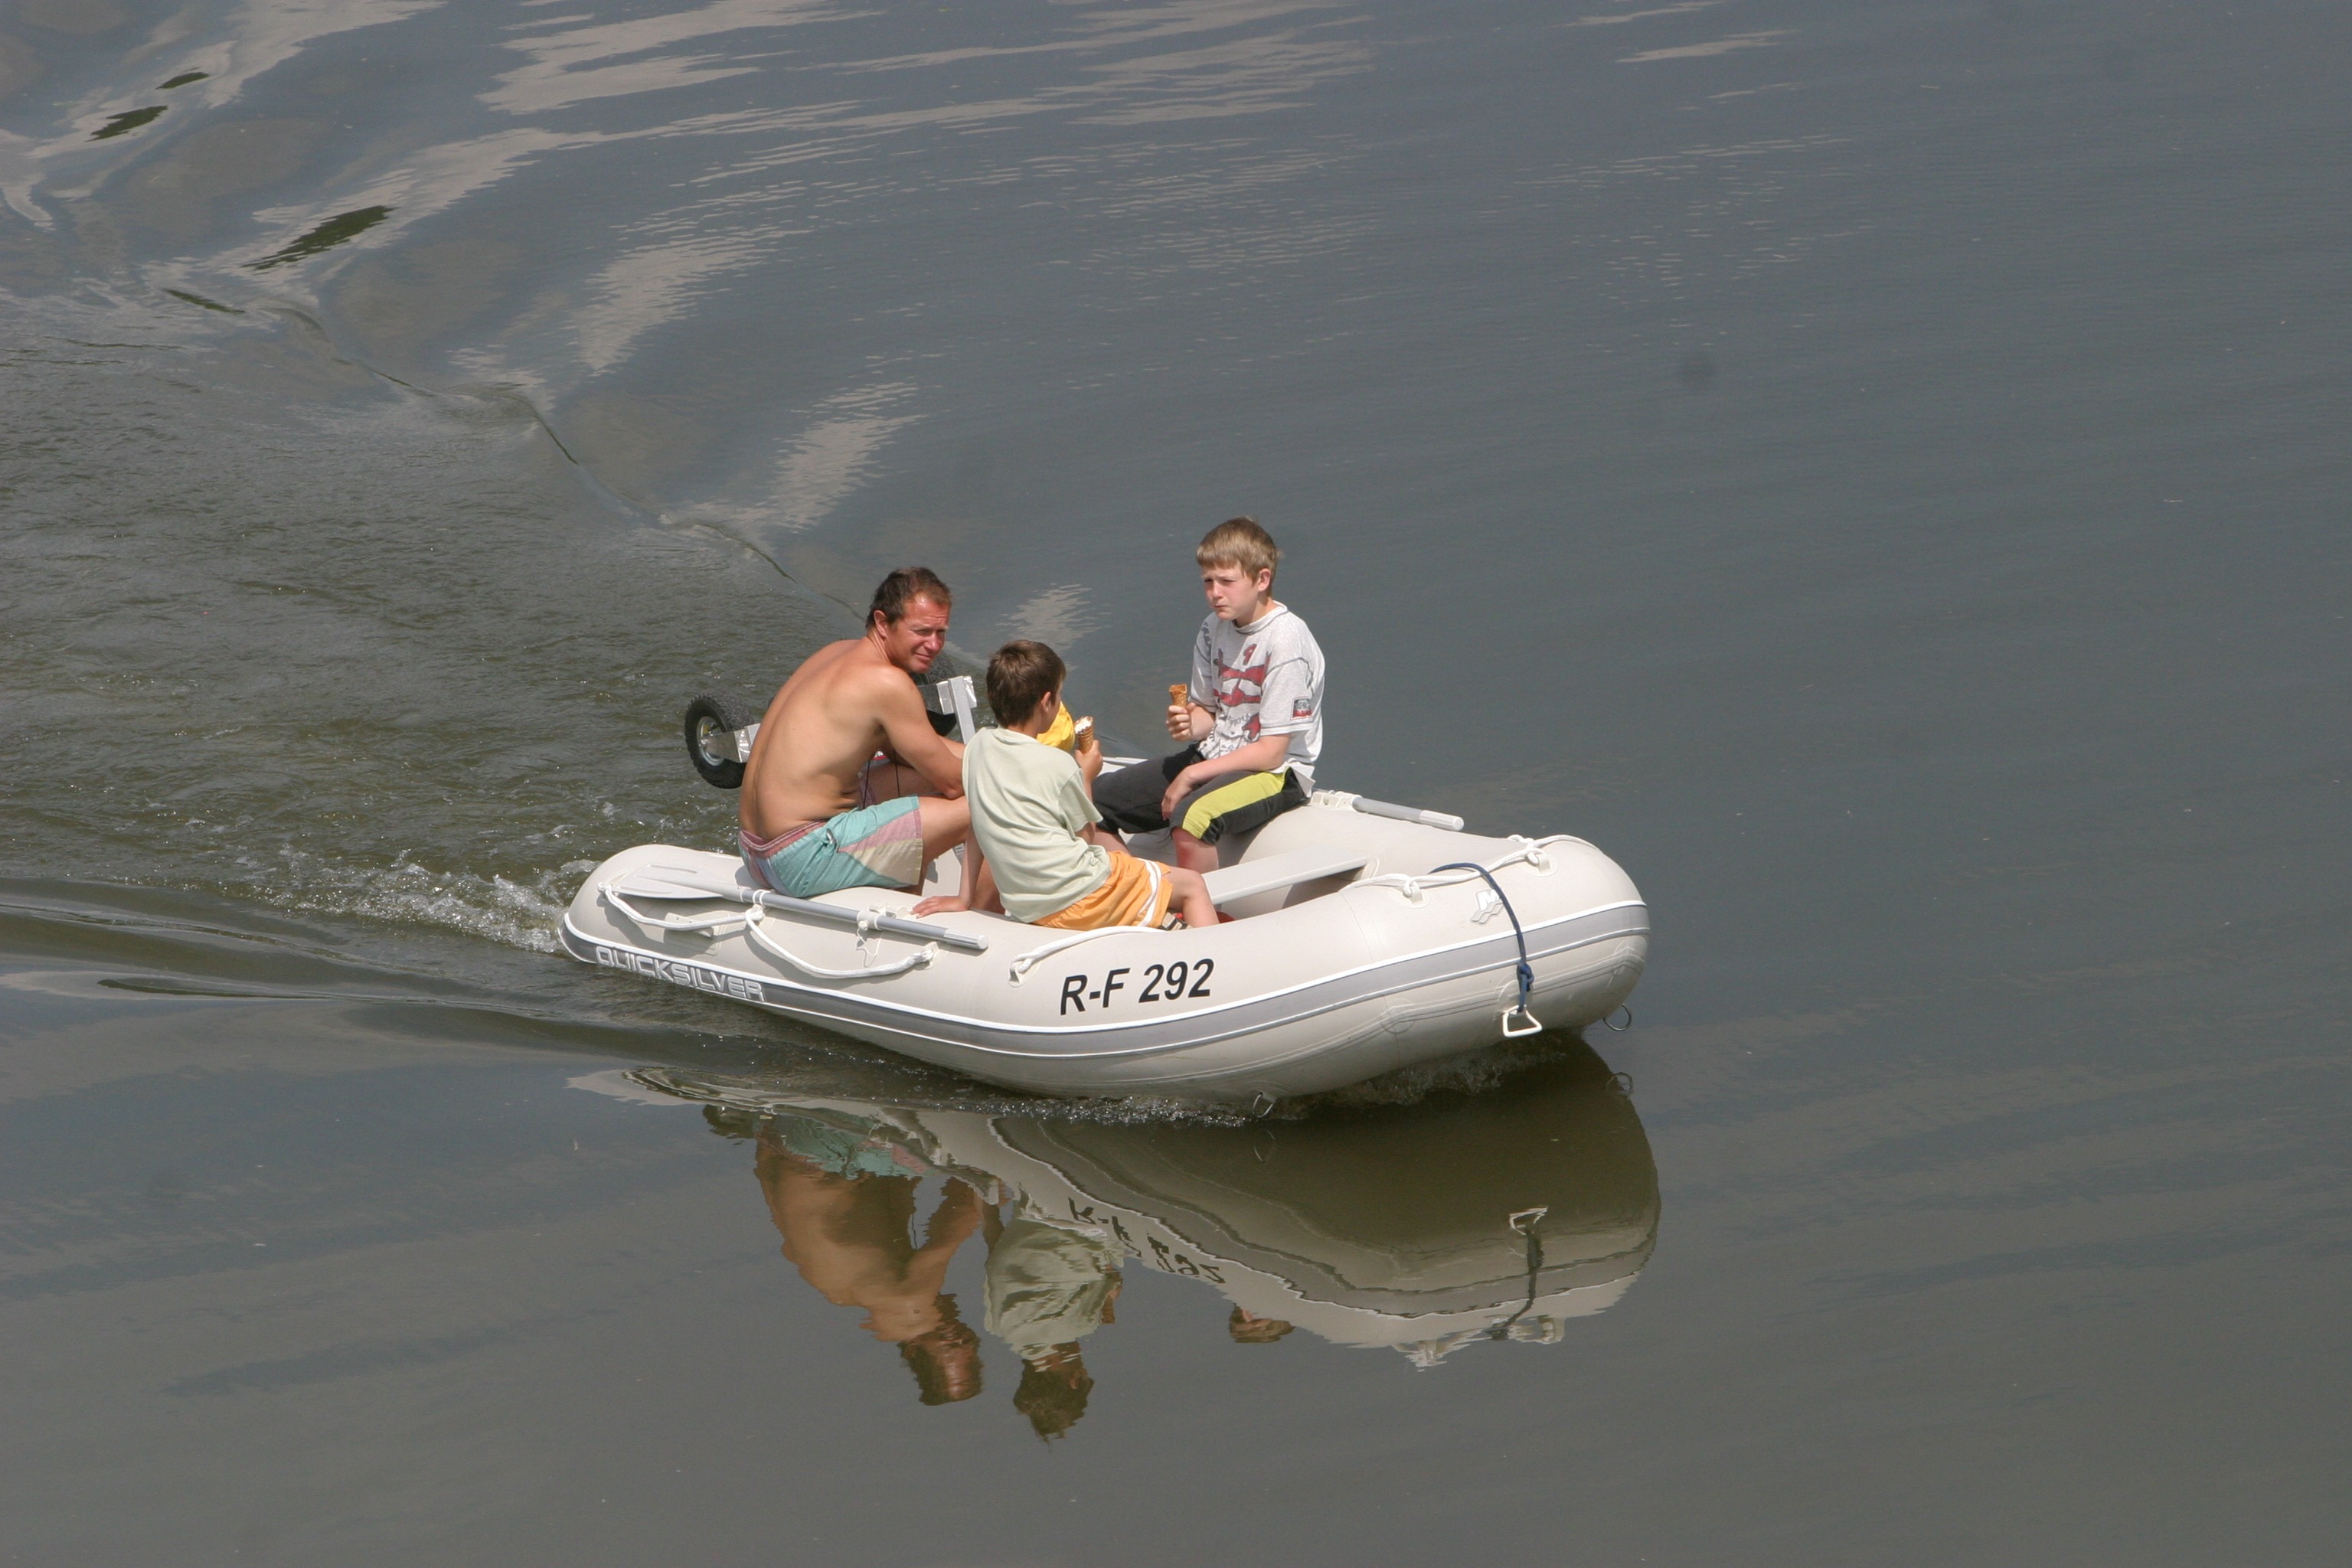
sea, boat, paddle, vehicle, holiday, boating, watercraft, water sports, dinghy, altm hl, boat trip, watercraft rowing, powerboating, altm hltal nature park